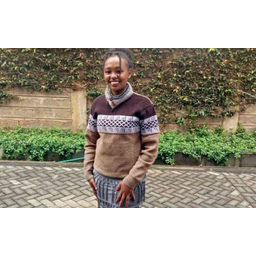
Label: paper